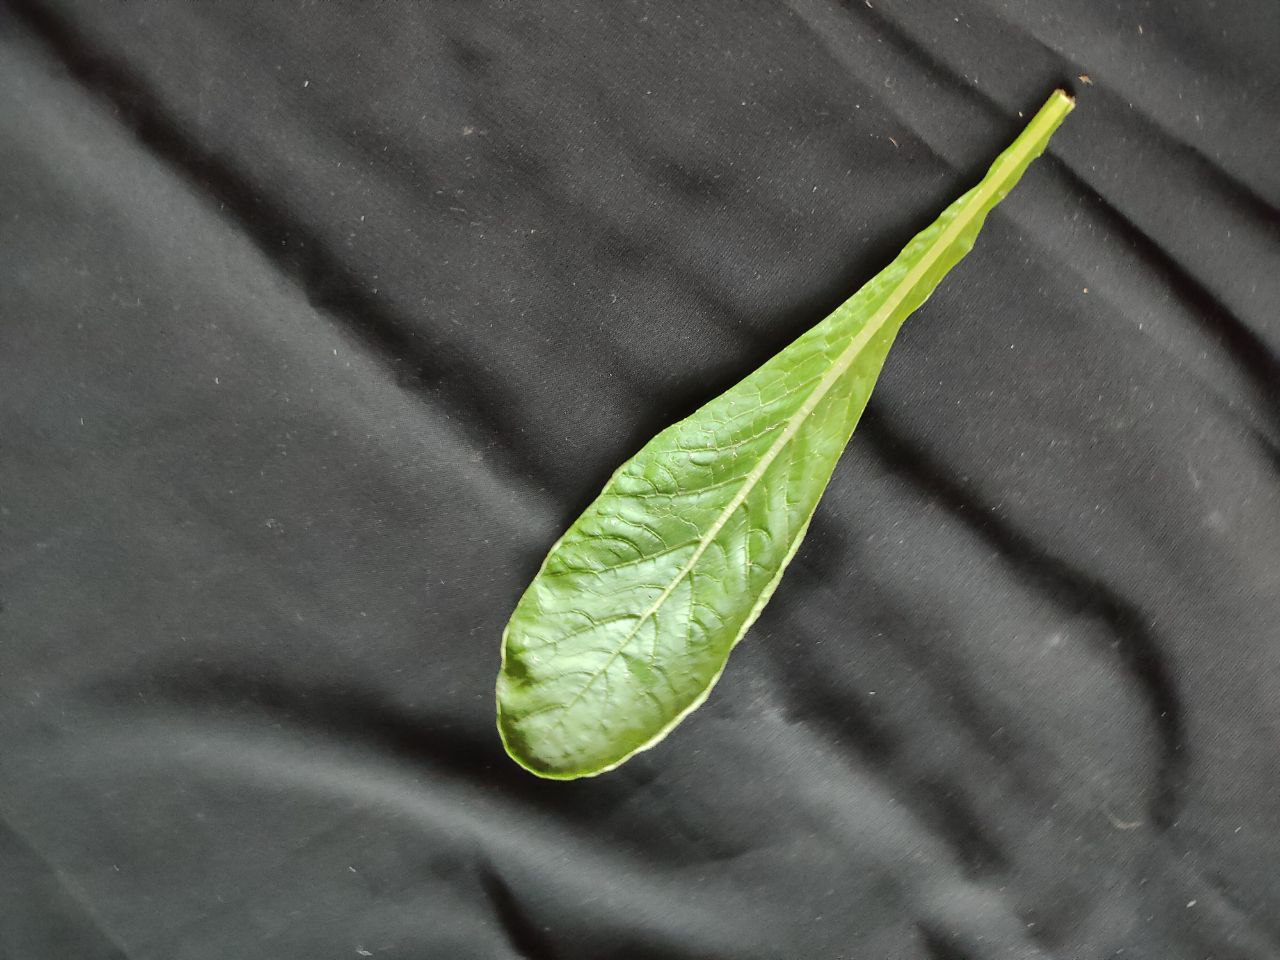
Label: Fresh leaf